Hereford F.C.

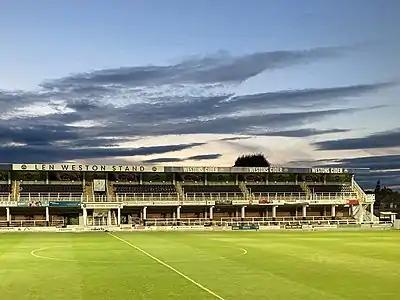
Edgar Street in 2022

The club's official website went live on 29 December. Hale gave an interview with Trevor Owens on BBC Hereford and Worcester on 3 January 2015, citing Hereford United's untenable debts as the reason for the business group's reluctance to engage with the former club. The appointment of Hale as Hereford F.C. chairman was released in an FAQ on 13 January. An open meeting two days later confirmed several appointments, including HUST chairman Chris Williams as vice chairman, Hugh Brooks as finance director, George Webb as commercial director and Phil Eynon as governance director (the latter three being part of the Hale-led group of local businessmen).